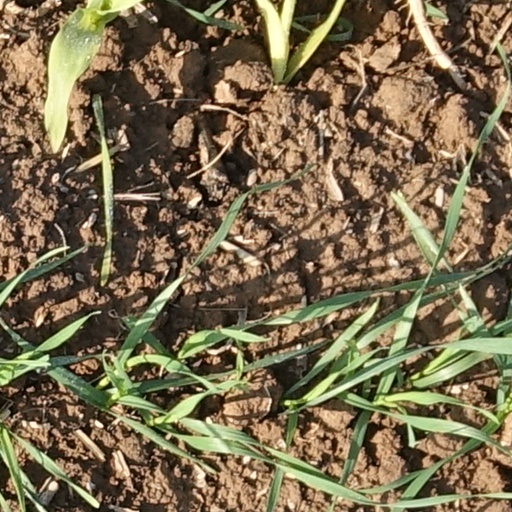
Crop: wheat